Eastern Front (World War I)

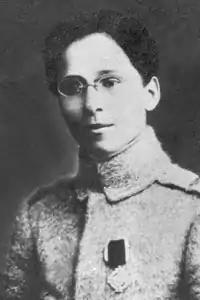
2nd Lt. Ecaterina Teodoroiu, killed in action at Mărășești in 1917, regarded as a national heroine in Romania

Up until 1916, the Romanians followed the course of the war with interest, while attempting to situate themselves in the most advantageous position. French and Russian diplomats had begun courting the Romanians early on, but their attempted persuasion gradually intensified. For King Ferdinand to commit his force of half a million men, he expected the Allies to offer a substantial incentive. Playing on Romanian anti-Hungarian sentiment the Allies promised the Austria-Hungarian territory of Ardeal (Transylvania) to Romania. Transylvanian demographics strongly favoured the Romanians. Romania succumbed to Allied enticement on 18 August 1916. Nine days later, on 27 August, Romanian troops marched into Transylvania.